Eleanor Wachtel

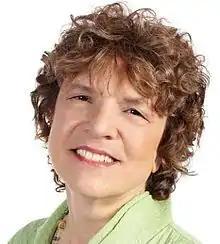

Eleanor Wachtel (born 1947 in Montreal, Quebec) is a Canadian writer and broadcaster. She was the host of the flagship literary show "Writers & Company" on CBC Radio One, which celebrated its 25th anniversary in October 2015. Her interviews for "Writers & Company" are in-depth portraits of literary figures which over the years have included Saul Bellow, Alice Munro, Michael Ondaatje and Mordecai Richler. Kazuo Ishiguro, author of "Remains of the Day", has called Wachtel "one of the very finest interviewers of authors I've come across anywhere in the world." At the end of their conversation in 2013, John le Carré told her, "You do it better than anyone I know."